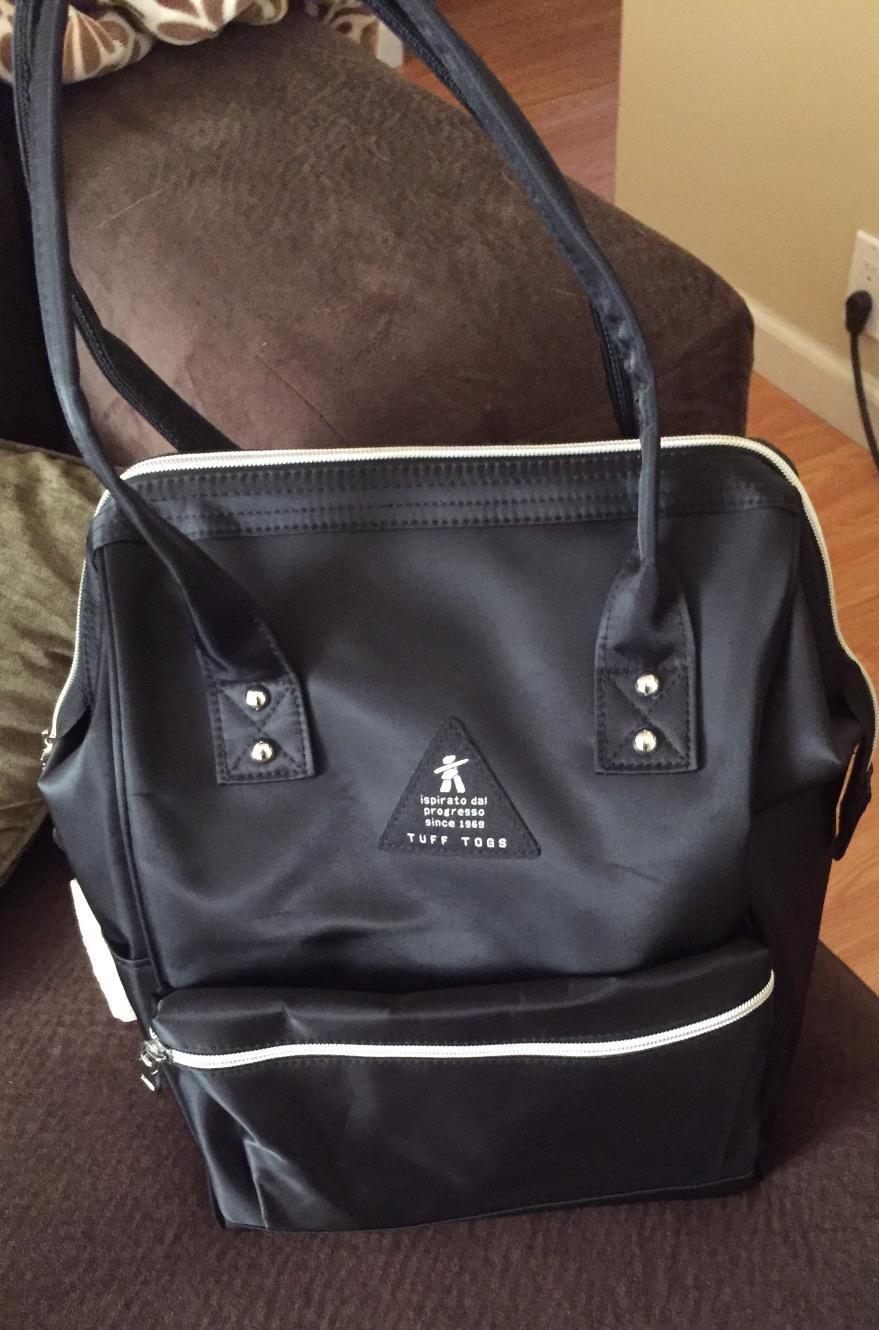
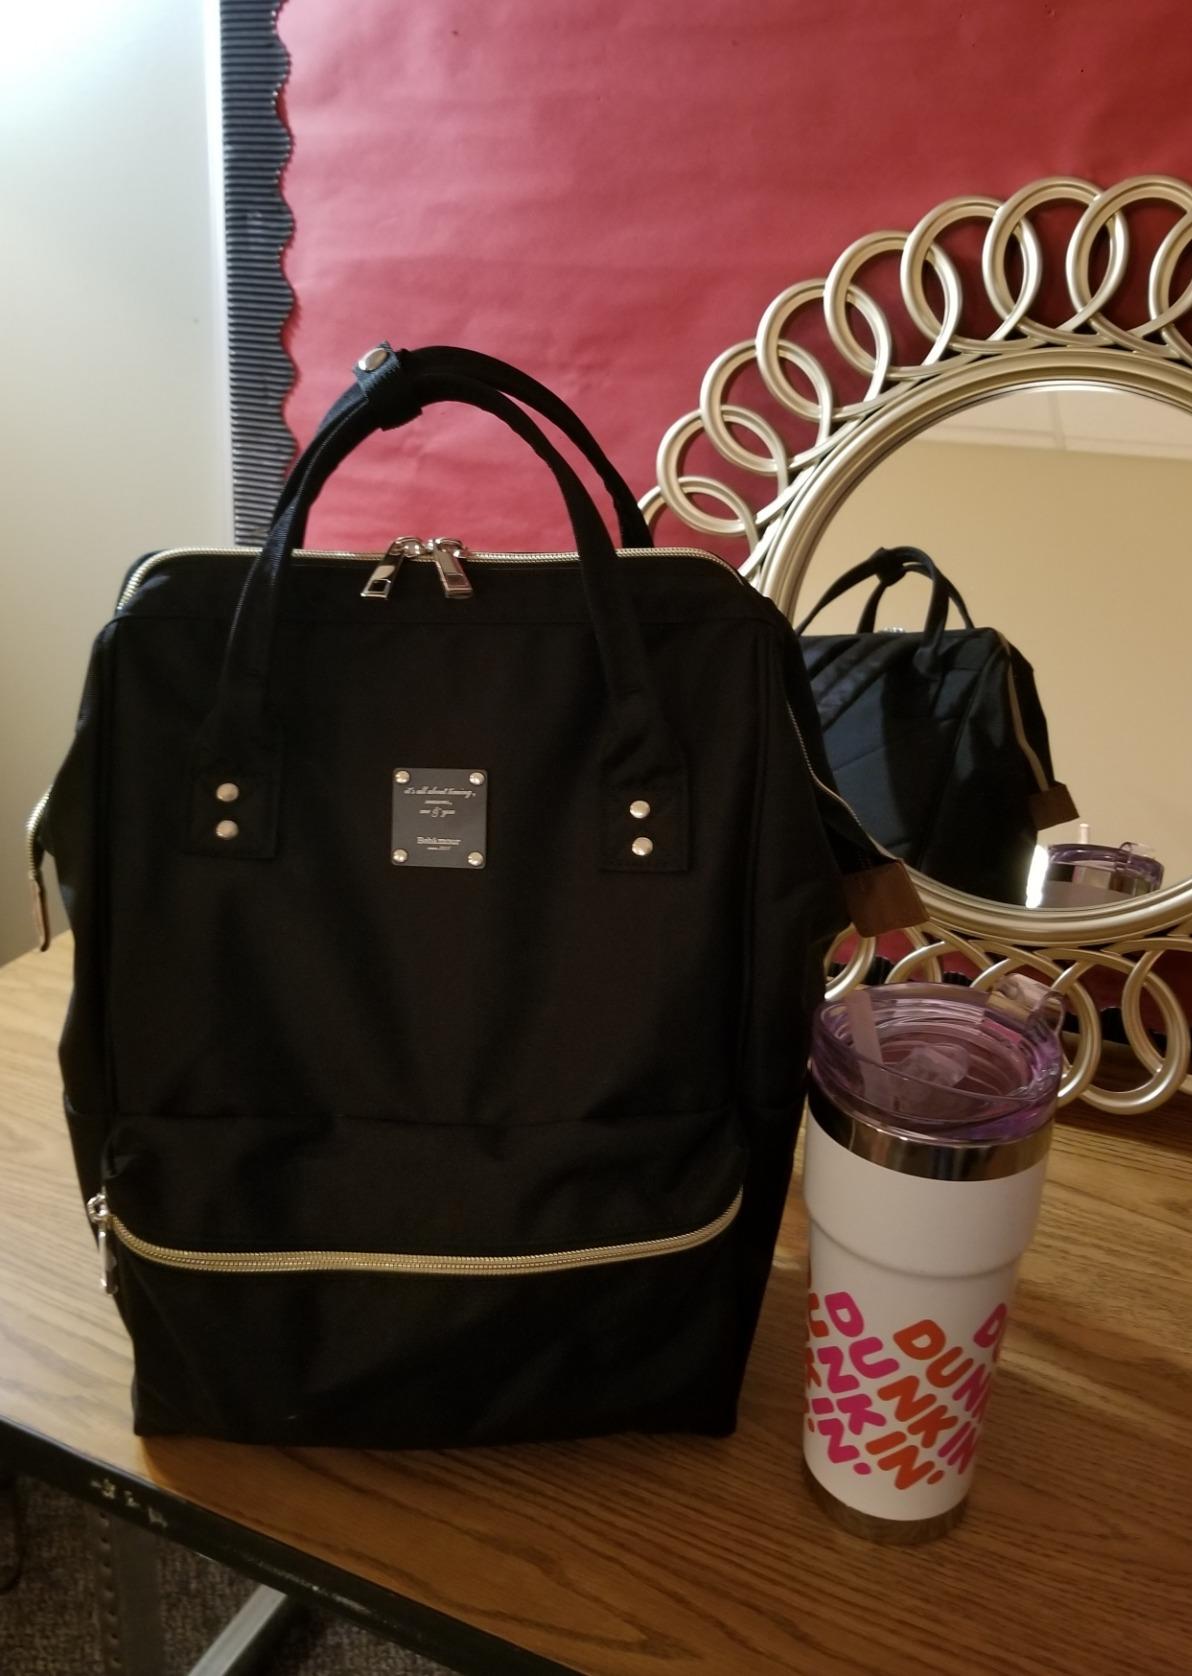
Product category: bag
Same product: no